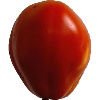
Label: Tomato 1